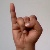
The image shows a hand gesture representing the letter 'I' in Indian Sign Language.